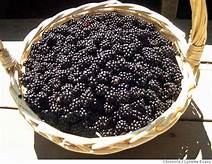
Label: others